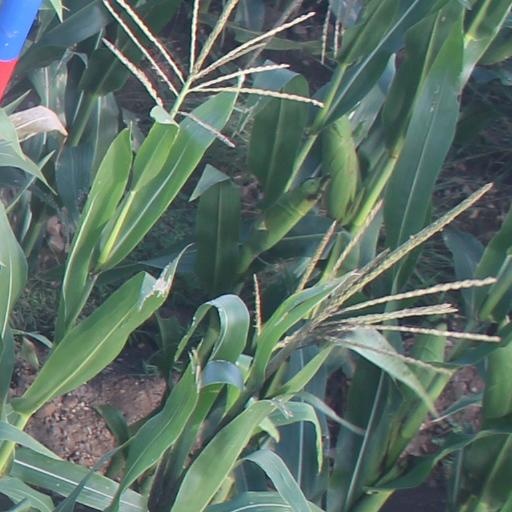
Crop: maize; corn